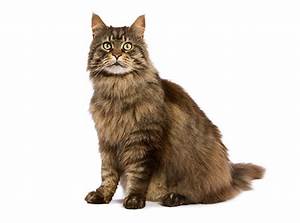
Label: gatto